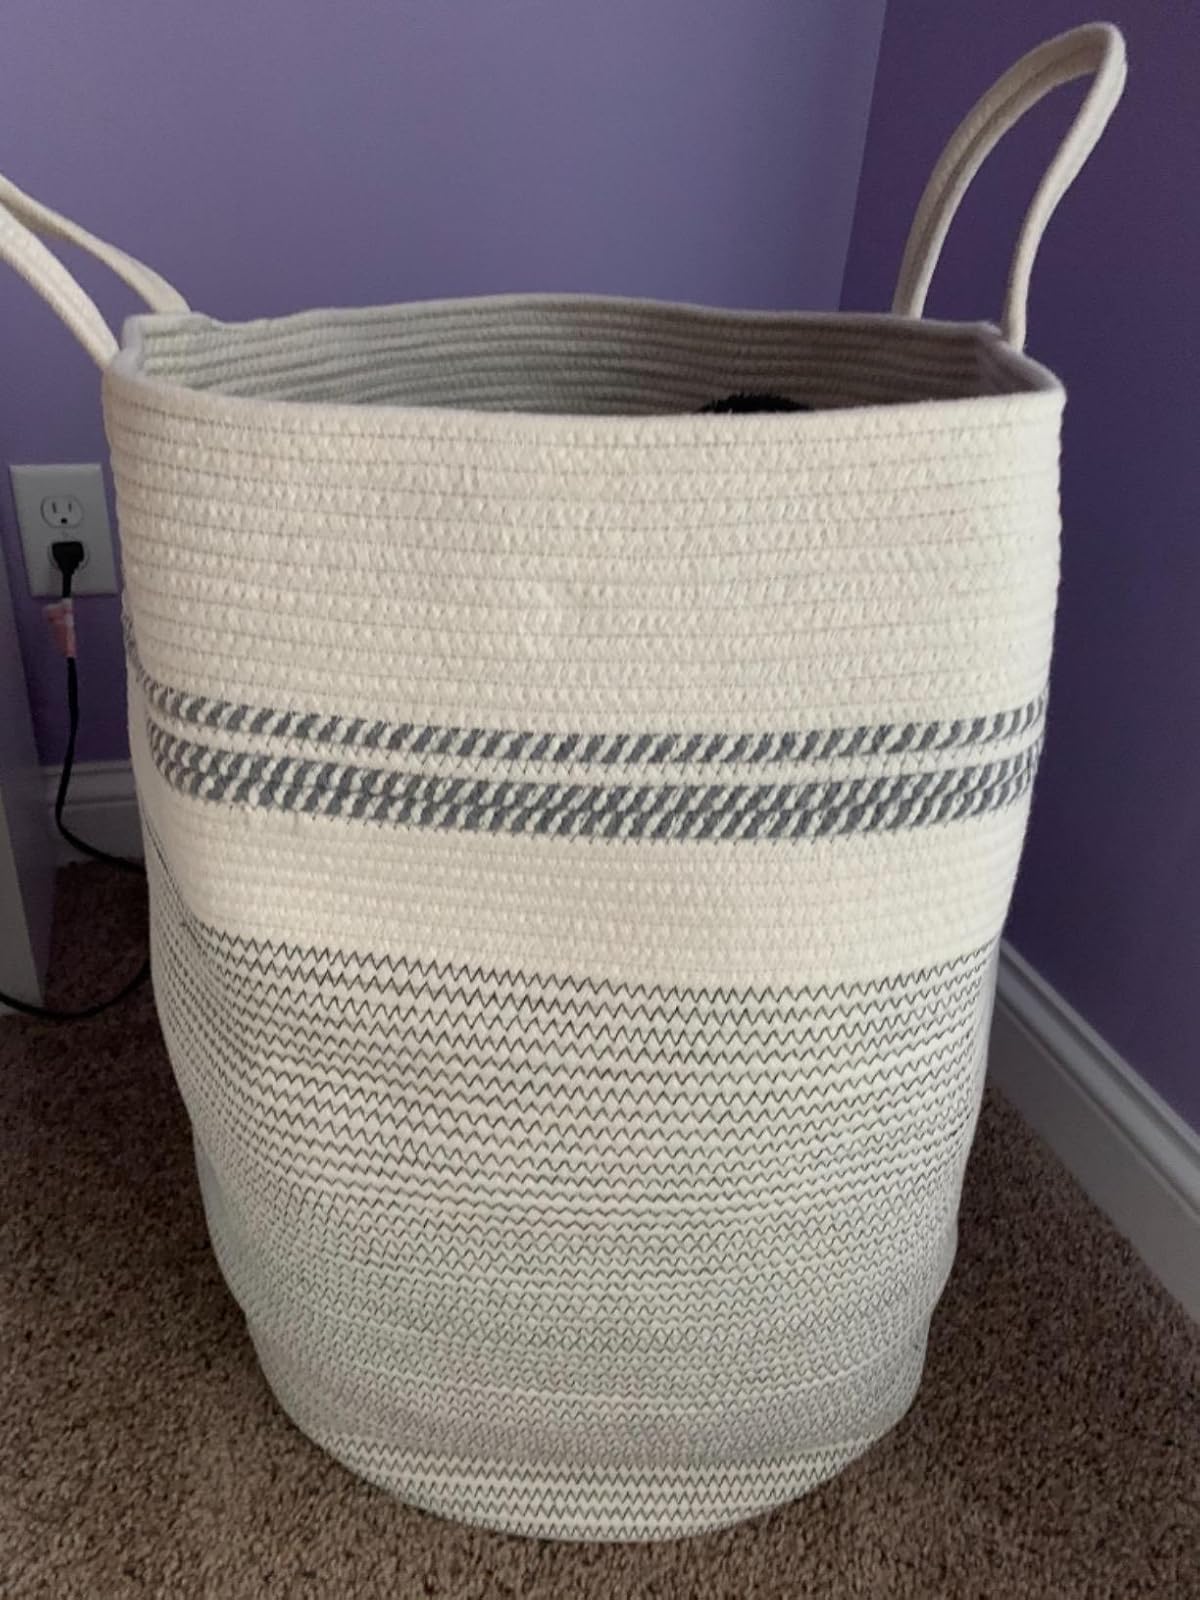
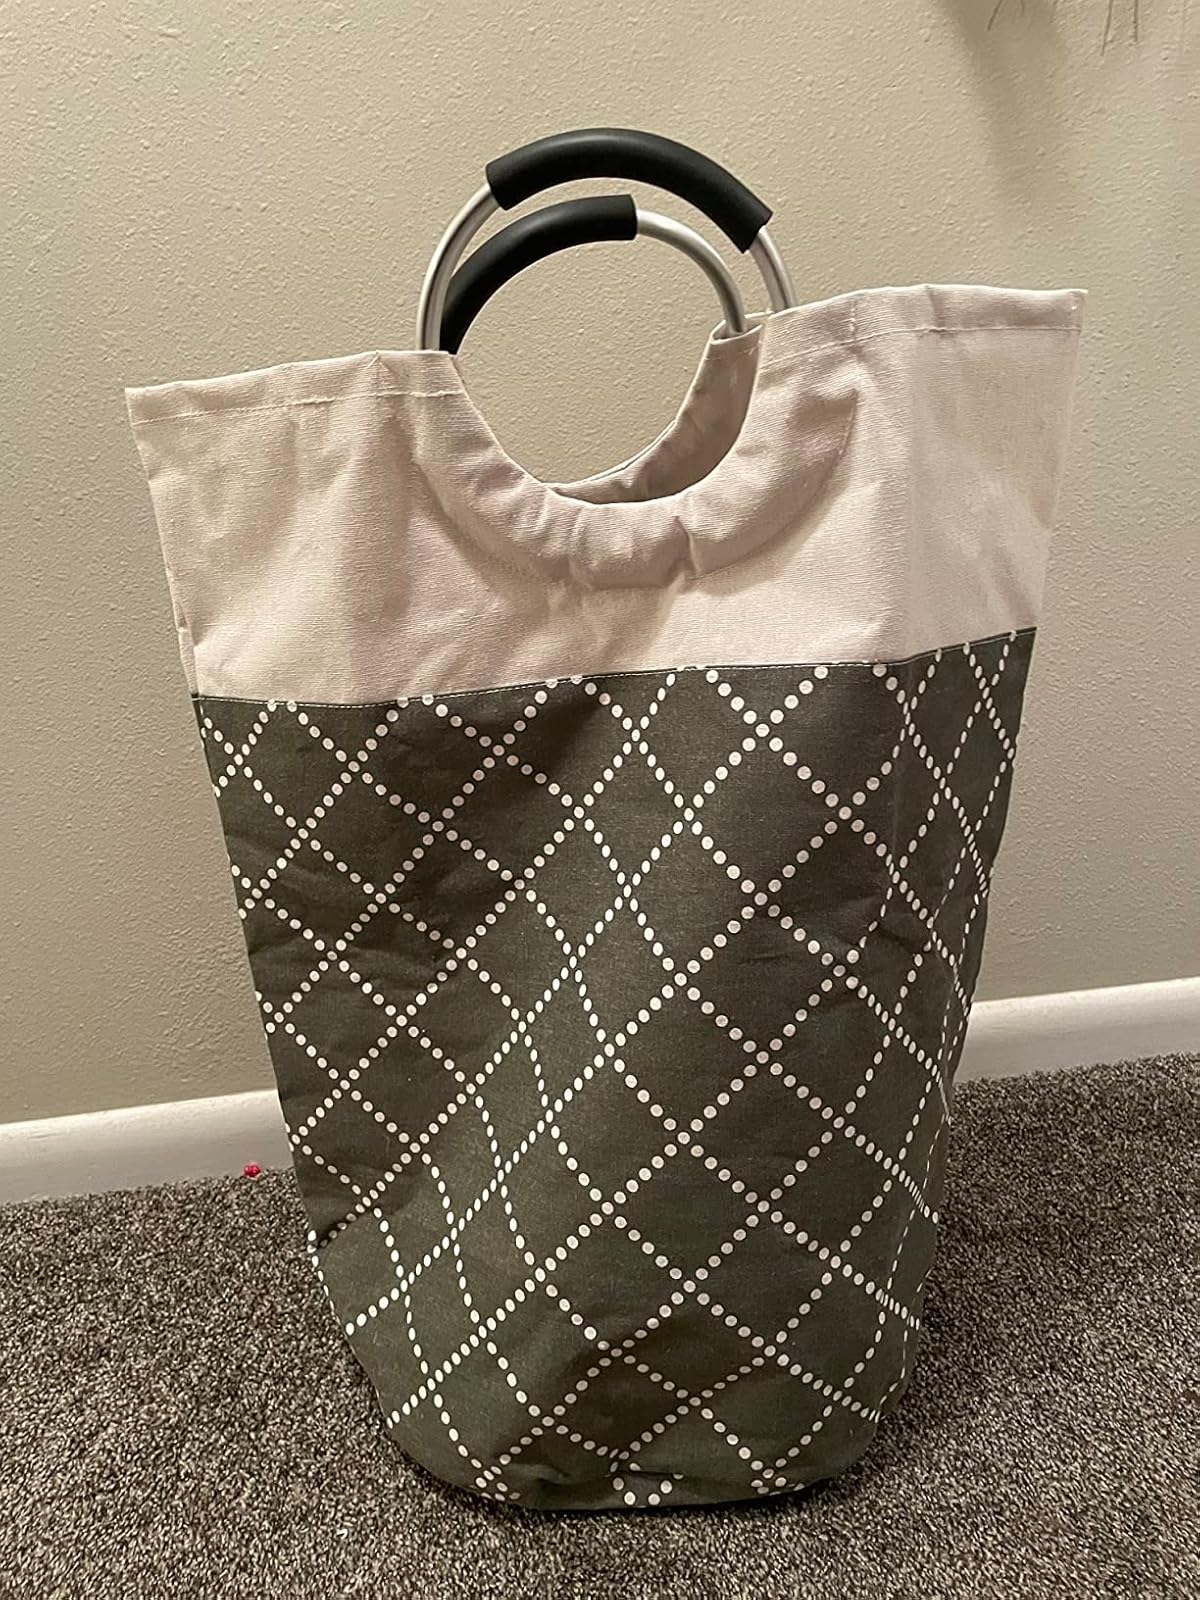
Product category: items_hamper
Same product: no